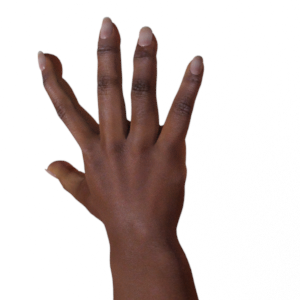
Label: paper